Shibakoen Station

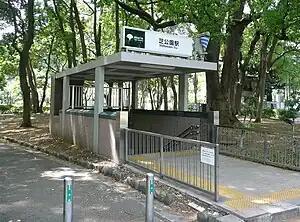
Entrance A4 in May 2011

is a subway station on the Toei Mita Line in Minato, Tokyo, Japan, operated by the Tokyo subway operator Tokyo Metropolitan Bureau of Transportation (Toei).